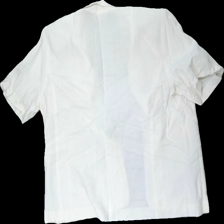
View: back
Type: Blouse
Category: Ladies
Brand: Not in the list
Brand text on label: wästgöta
Colors: White
Material: 52% cotton 48% viscose
Cut: Regular
Size: 42
Season: All
Trend: 80s
Stains: Major
Damage: fläck
Damage location: top center
Damage 2: fläckar
Damage 2 location: middle center
Price range: <50
Recommended usage: Reuse
Description: vit blus med knappar fram och axelvaddar, gulnad
Comment: vintage